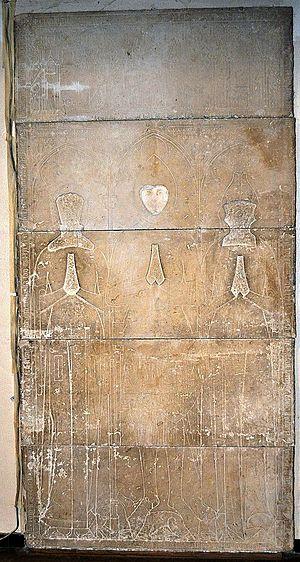
Stèle de la tombe de Guillaume Tirel dit Taillevent dans la crypte de l'église Saint-Léger de Saint-Germain-en-Laye.
Guillaume Tirel, dit Taillevent, né à Pont-Audemer en 1310, et mort en 1395 à Saint-Germain-en-Laye, est un cuisinier français, à qui est attribué le Viandier, le plus célèbre des livres de cuisine français du Moyen Âge, bien qu'un manuscrit datant d'avant l'époque de Taillevent prouve que l'attribution est postérieure à la création de l'ouvrage.
L'église Saint-Léger est une église catholique située à Saint-Germain-en-Laye au 20 rue de la Maison-Verte. Elle est, avec l'église Saint-Germain, l'une des deux églises paroissiales de la ville. Le curé actuel depuis septembre 2018 est le père Benoit Chevalier.